Gong

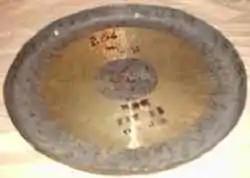
The familiar "Chinese" gong (a chau gong)

Suspended gongs are played with hammers and are of two main types: flat faced discs, either with or without a turned edge and gongs with a raised centre boss. In general, the larger the gong, the larger and softer the hammer. In Western symphonic music, the flat faced gongs are generally referred to as tam-tams to distinguish them from their bossed counterparts. Here, the term "gong" is reserved for the bossed type only. The gong has been a Chinese instrument for millennia. Its first use may have been to signal peasant workers in from the fields, because some gongs are loud enough to be heard from up to away.